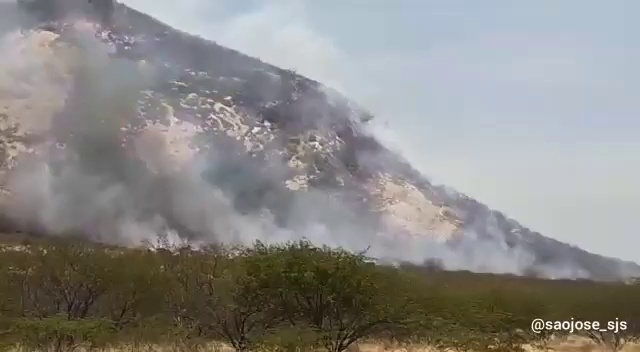
Fire: no
Smoke: yes